Giant oceanic manta ray

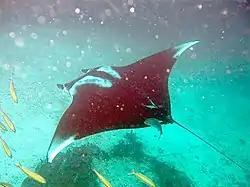
"M. birostris" with rolled up cephalic fins and characteristic dorsal coloration (Ko Hin Daeng, Thailand)

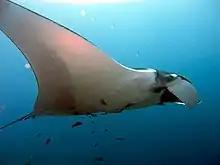
Side view of "M. birostris" with unfolded cephalic fins (Ko Hin Daeng, Thailand)

The giant oceanic manta ray can grow up to a maximum of in length and to a disc size of across with a weight of about , but the average size commonly observed is . It is dorsoventrally flattened and has large, triangular pectoral fins on either side of the disc.